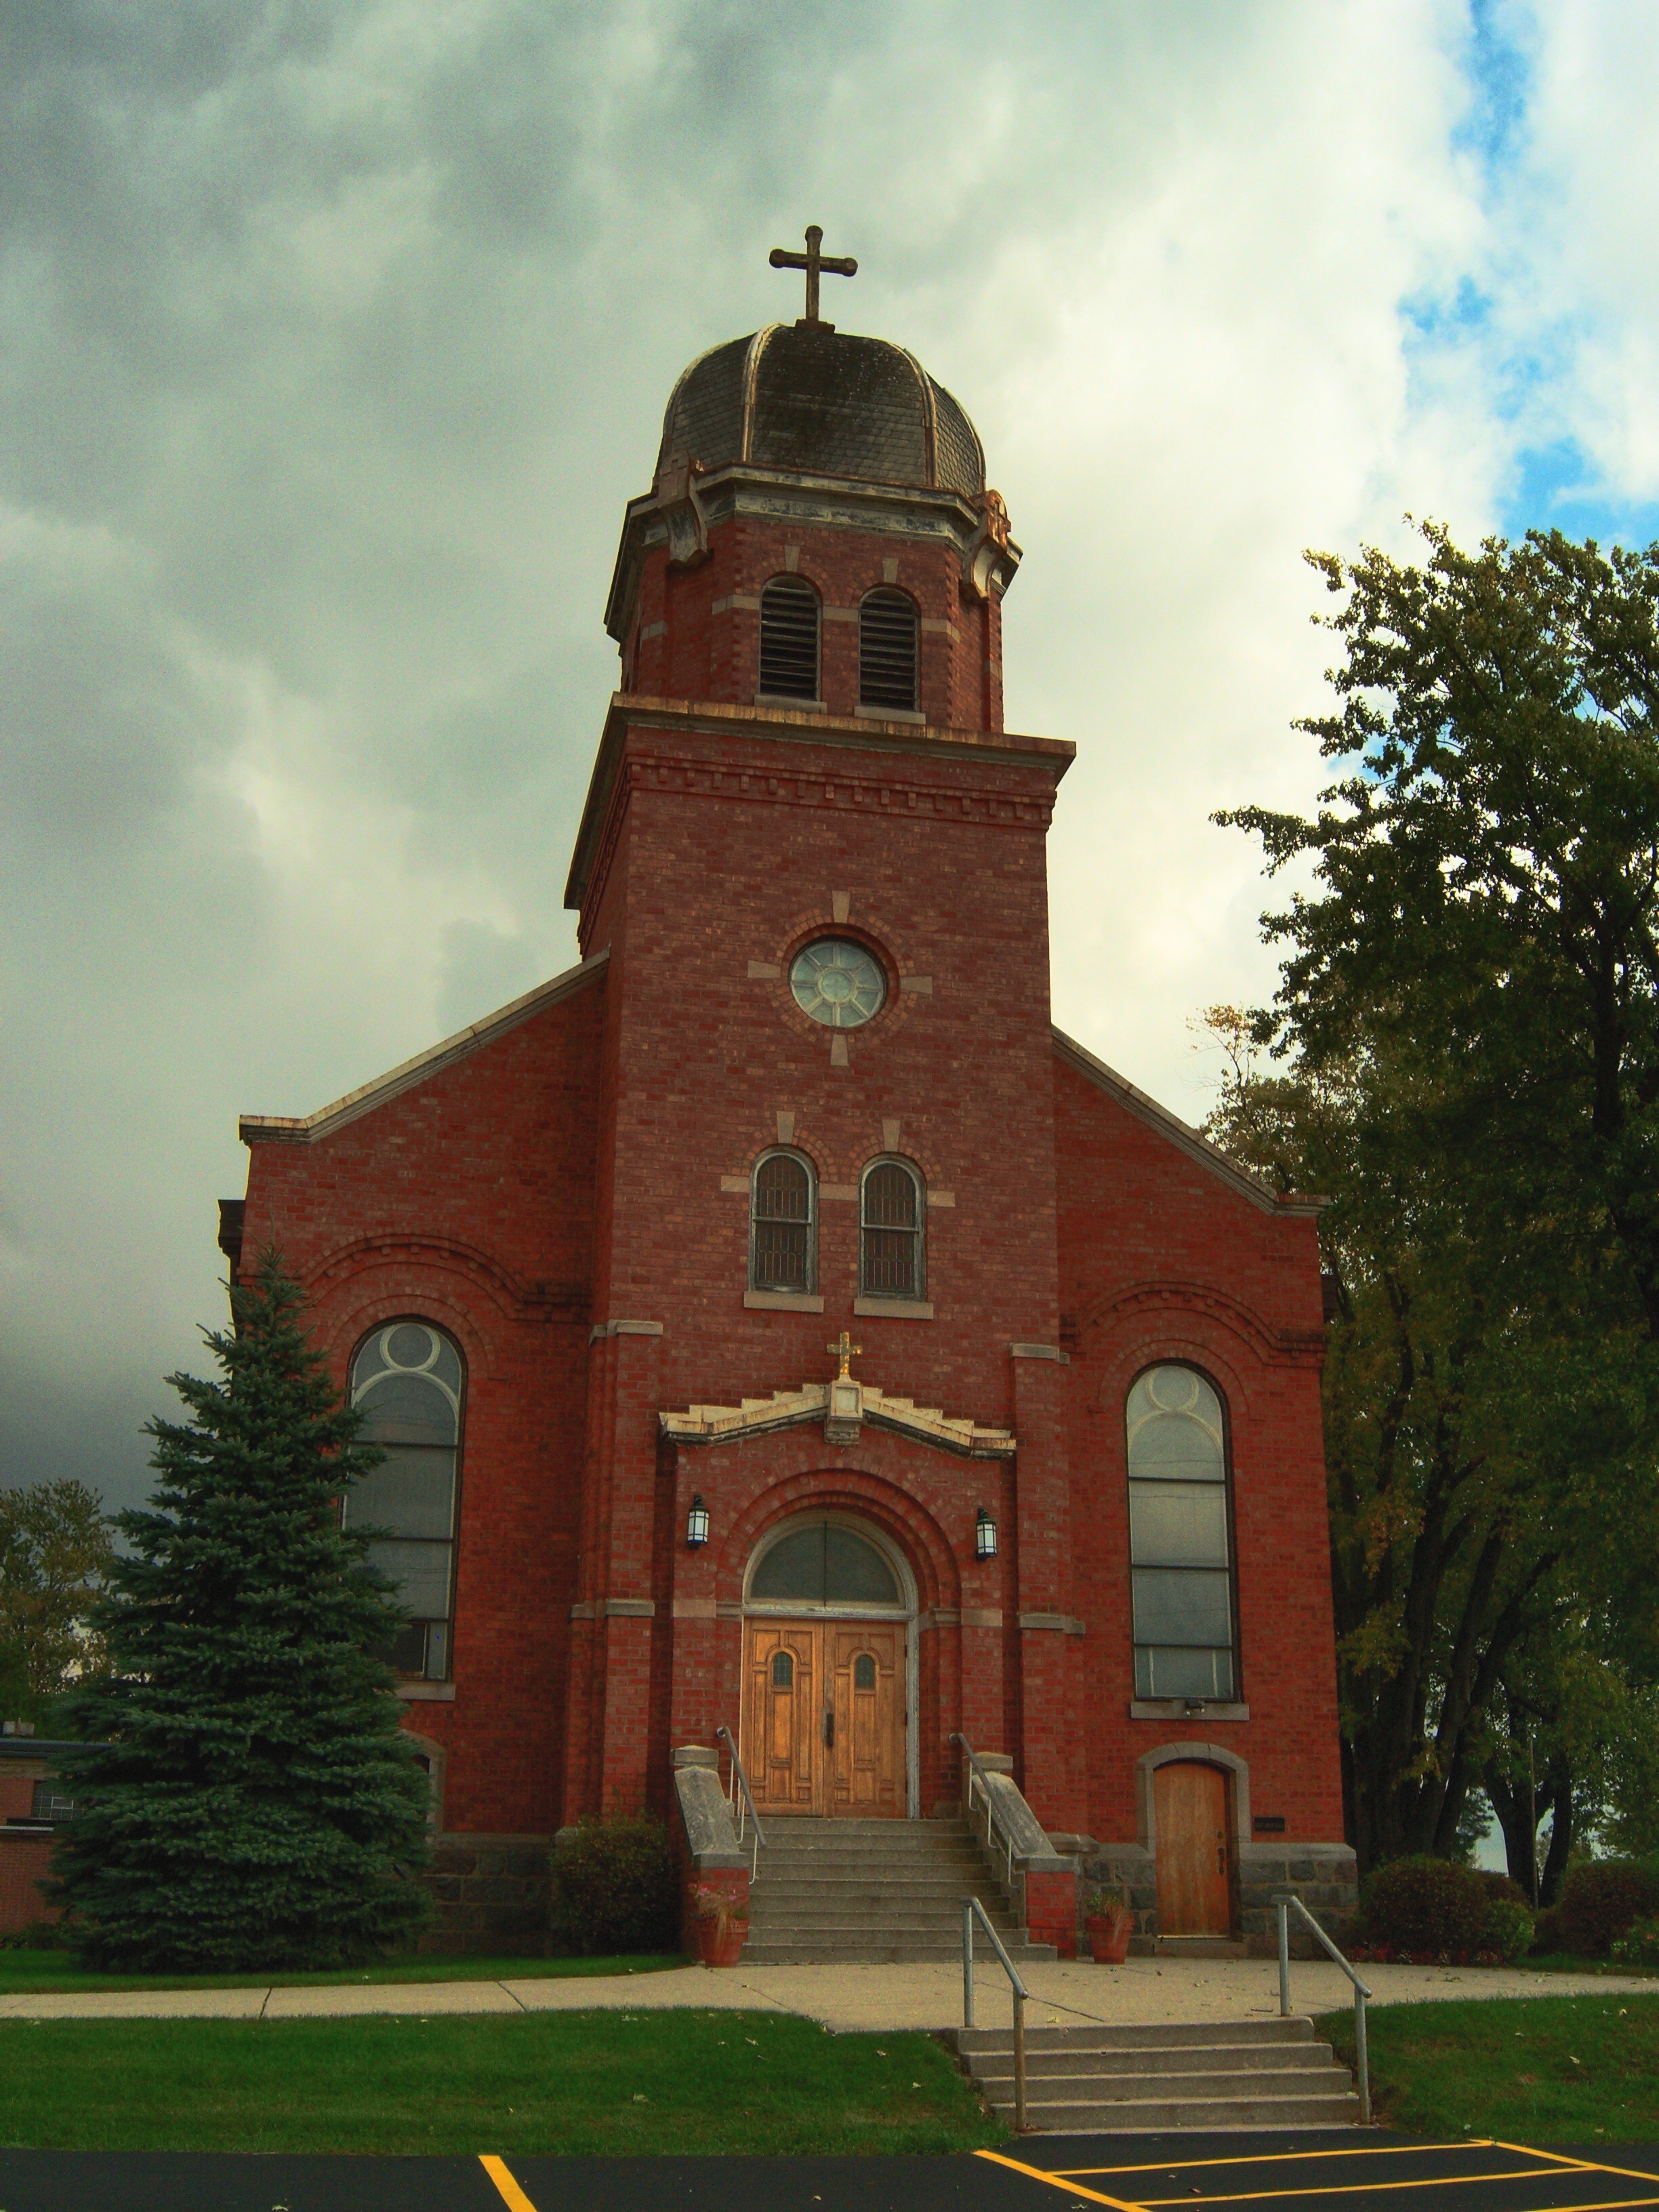
building, rural, tower, church, chapel, place of worship, steeple, monastery, churches, newagecrapphotography, wisconsin, kenoshacounty, paristownship, spanish missions in california